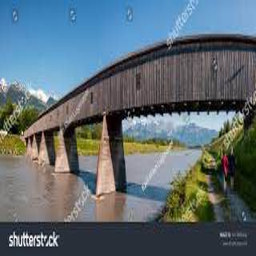
Old Rhine Bridge